Bill McCann

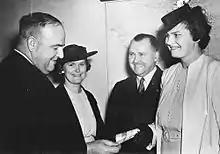
a black and white photograph of a group of people

In 1930, McCann was nominated for the position of national president of the RSSILA, as part of a South Australian push for preference for returned servicemen in employment matters. In the event, the sitting president was re-nominated and narrowly re-elected with support from the state branches of Queensland, New South Wales and Tasmania, and a casting vote by the returning officer. In December 1930, McCann was again elected president of the state branch of the RSSILA, but retired from the post the following year. In 1934, McCann was appointed as the chair of the state government Industrial Board, which was responsible for government employees engaged in construction.